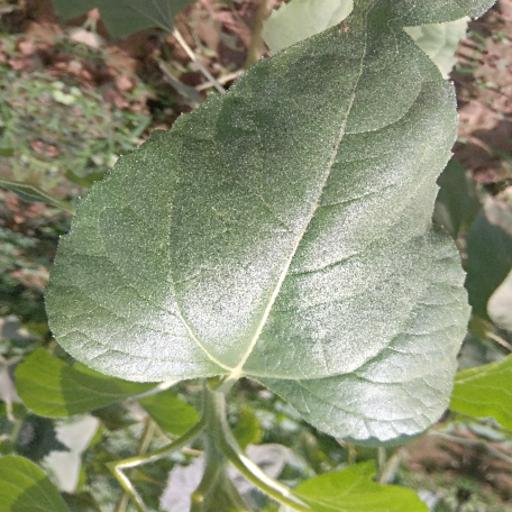
Label: Fresh_leaf